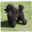
Label: dog